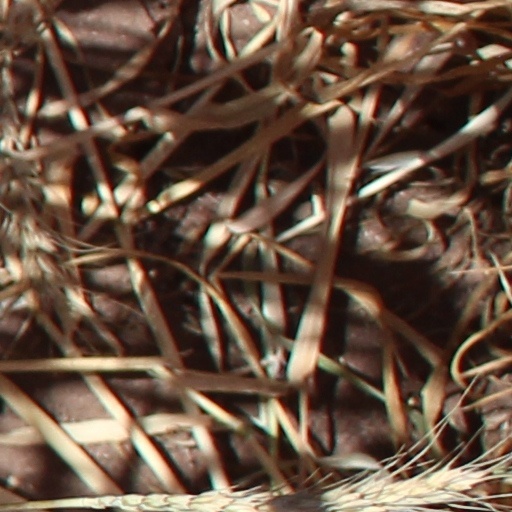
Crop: wheat